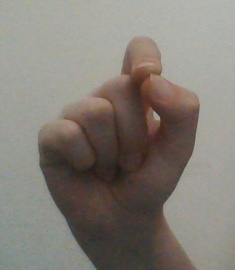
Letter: fa